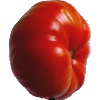
Label: Tomato 3